Pirates of the Caribbean: Dead Man's Chest

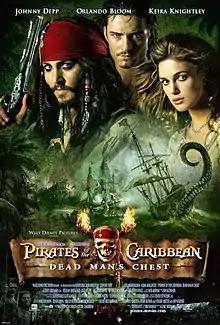
Theatrical release poster

Pirates of the Caribbean: Dead Man's Chest is a 2006 American fantasy swashbuckler film directed by Gore Verbinski, written by Ted Elliott and Terry Rossio, and produced by Jerry Bruckheimer. The sequel to "" (2003), it is the second installment in the "Pirates of the Caribbean" film series. It is set a year after the first film and follows Captain Jack Sparrow who owes a debt to Davy Jones (Bill Nighy), the ghastly captain of the "Flying Dutchman", and being marked for death and pursued by the Kraken. Meanwhile, the wedding of Will Turner (Orlando Bloom) and Elizabeth Swann (Keira Knightley) is interrupted by Lord Cutler Beckett (Tom Hollander), who wants Turner to acquire Jack's magic compass in a bid to find the Dead Man's Chest.